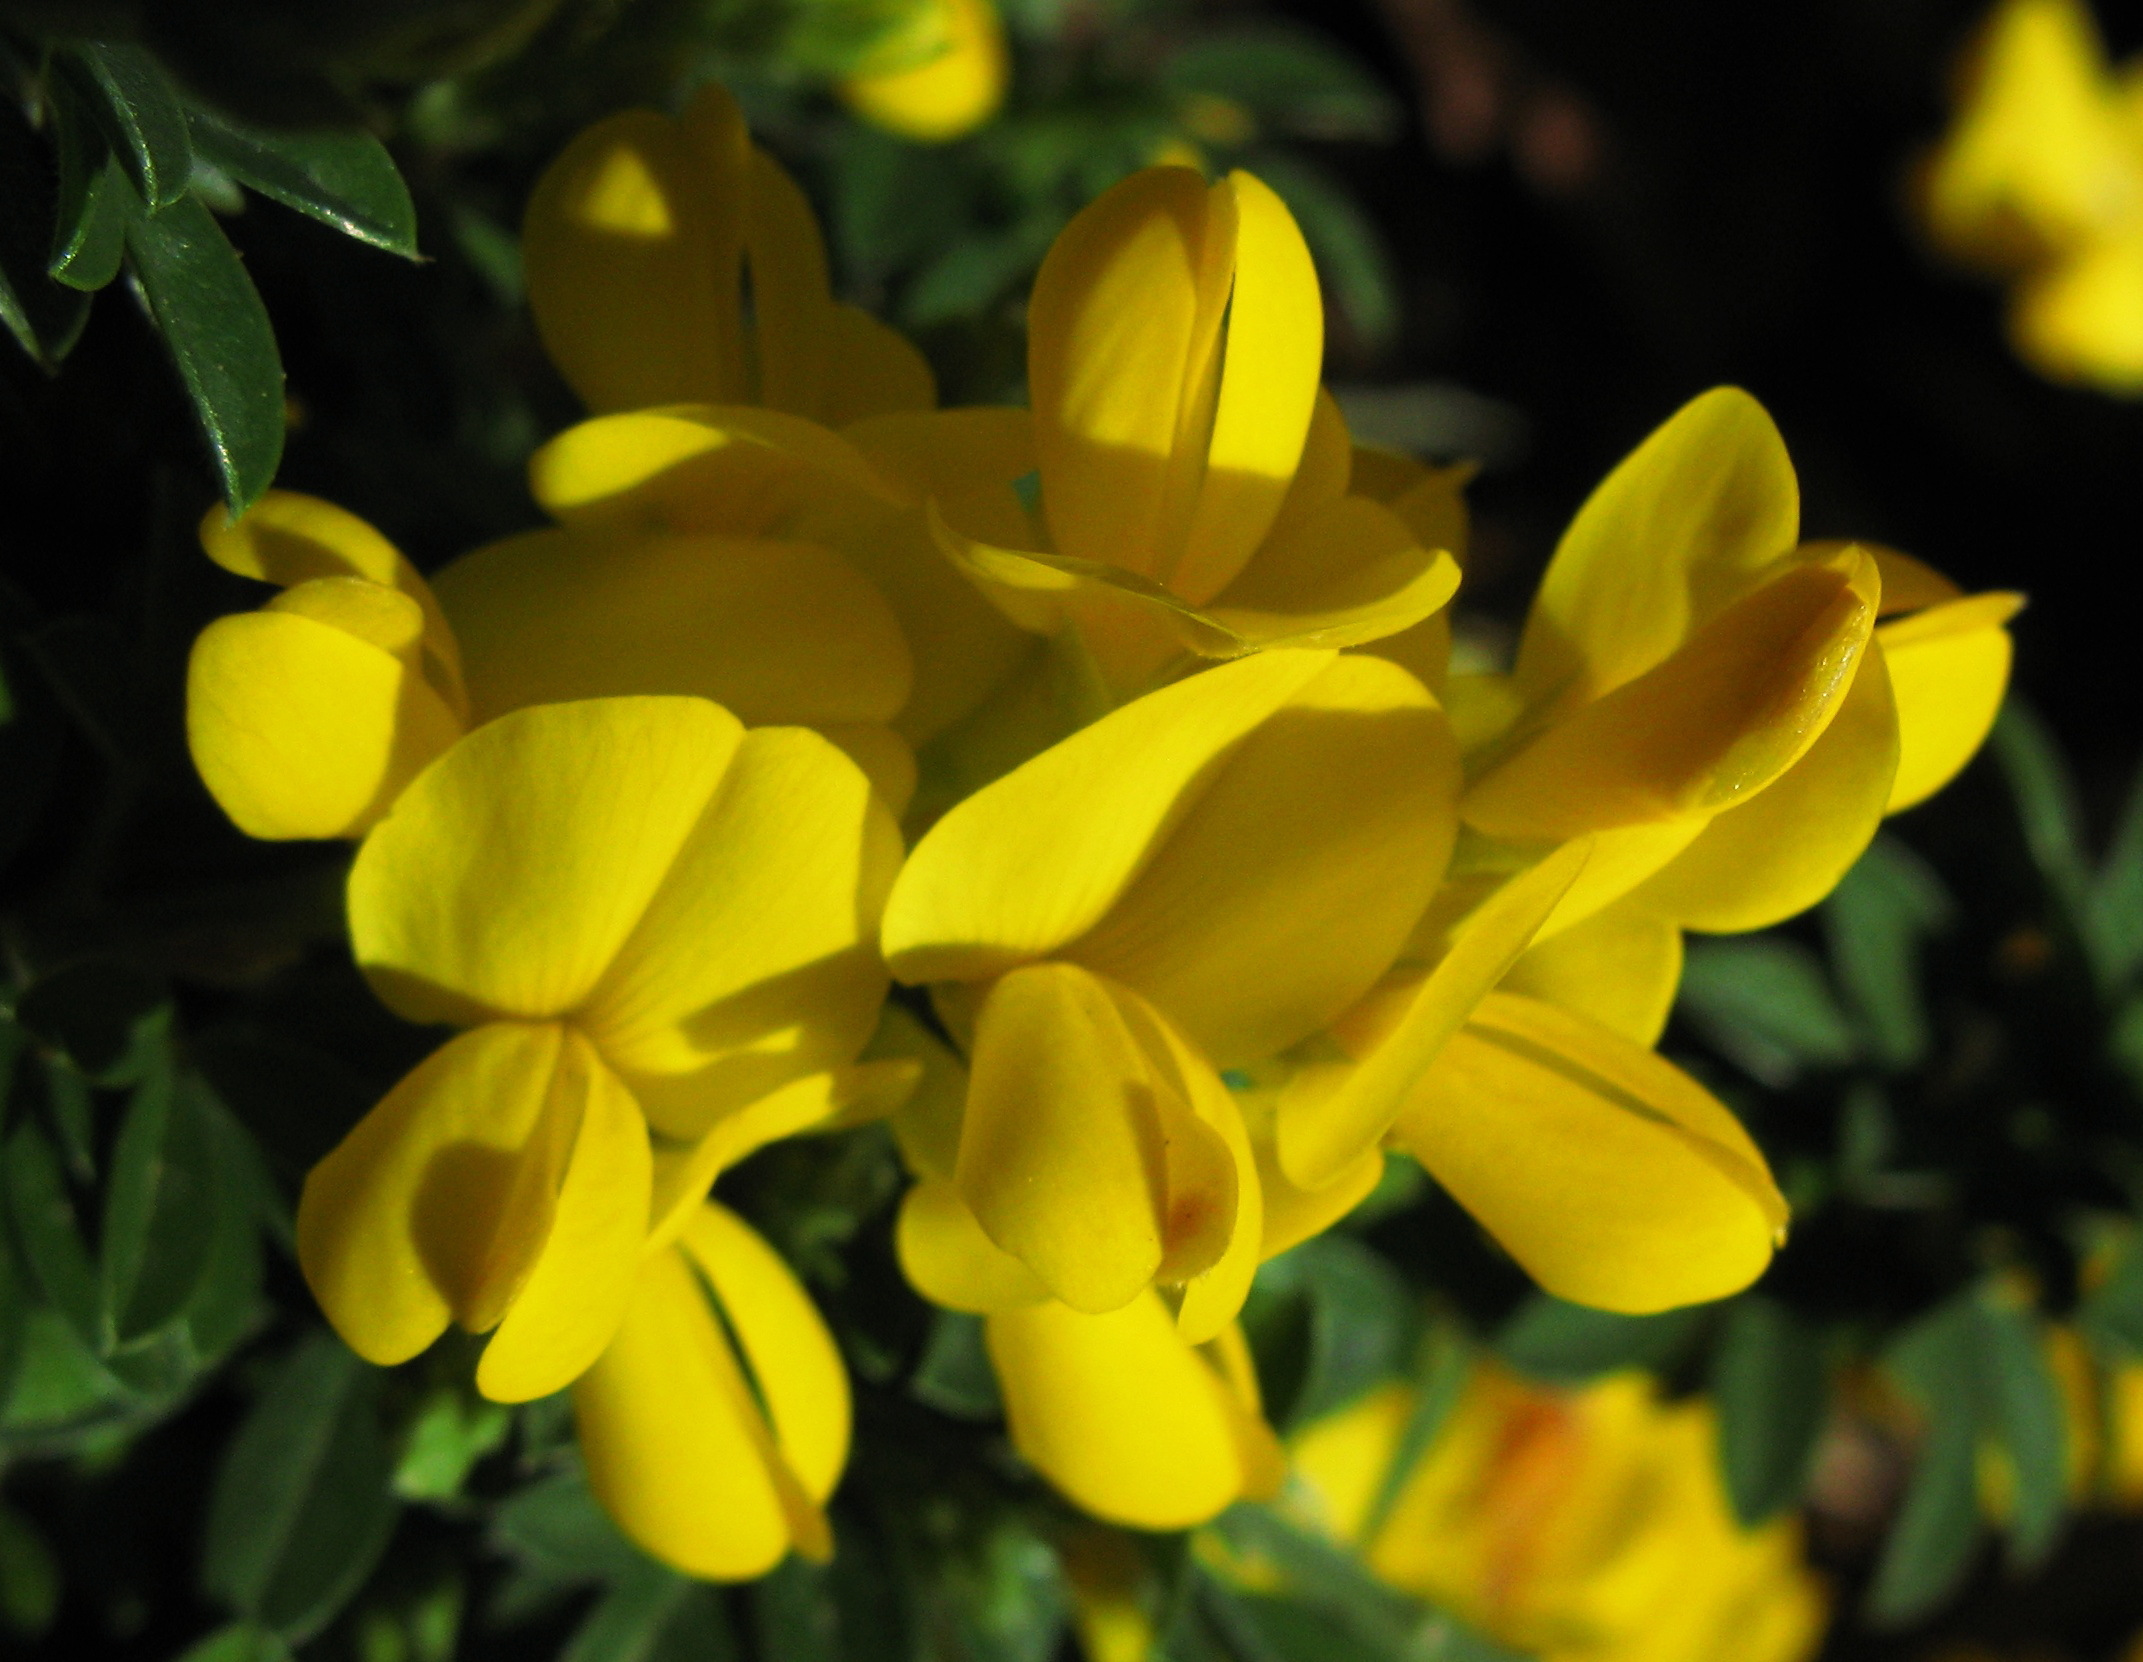
nature, blossom, plant, sunlight, leaf, flower, petal, high, botany, yellow, flora, wildflower, hires, hi, res, resolution, g7, macro photography, flowering plant, land plant